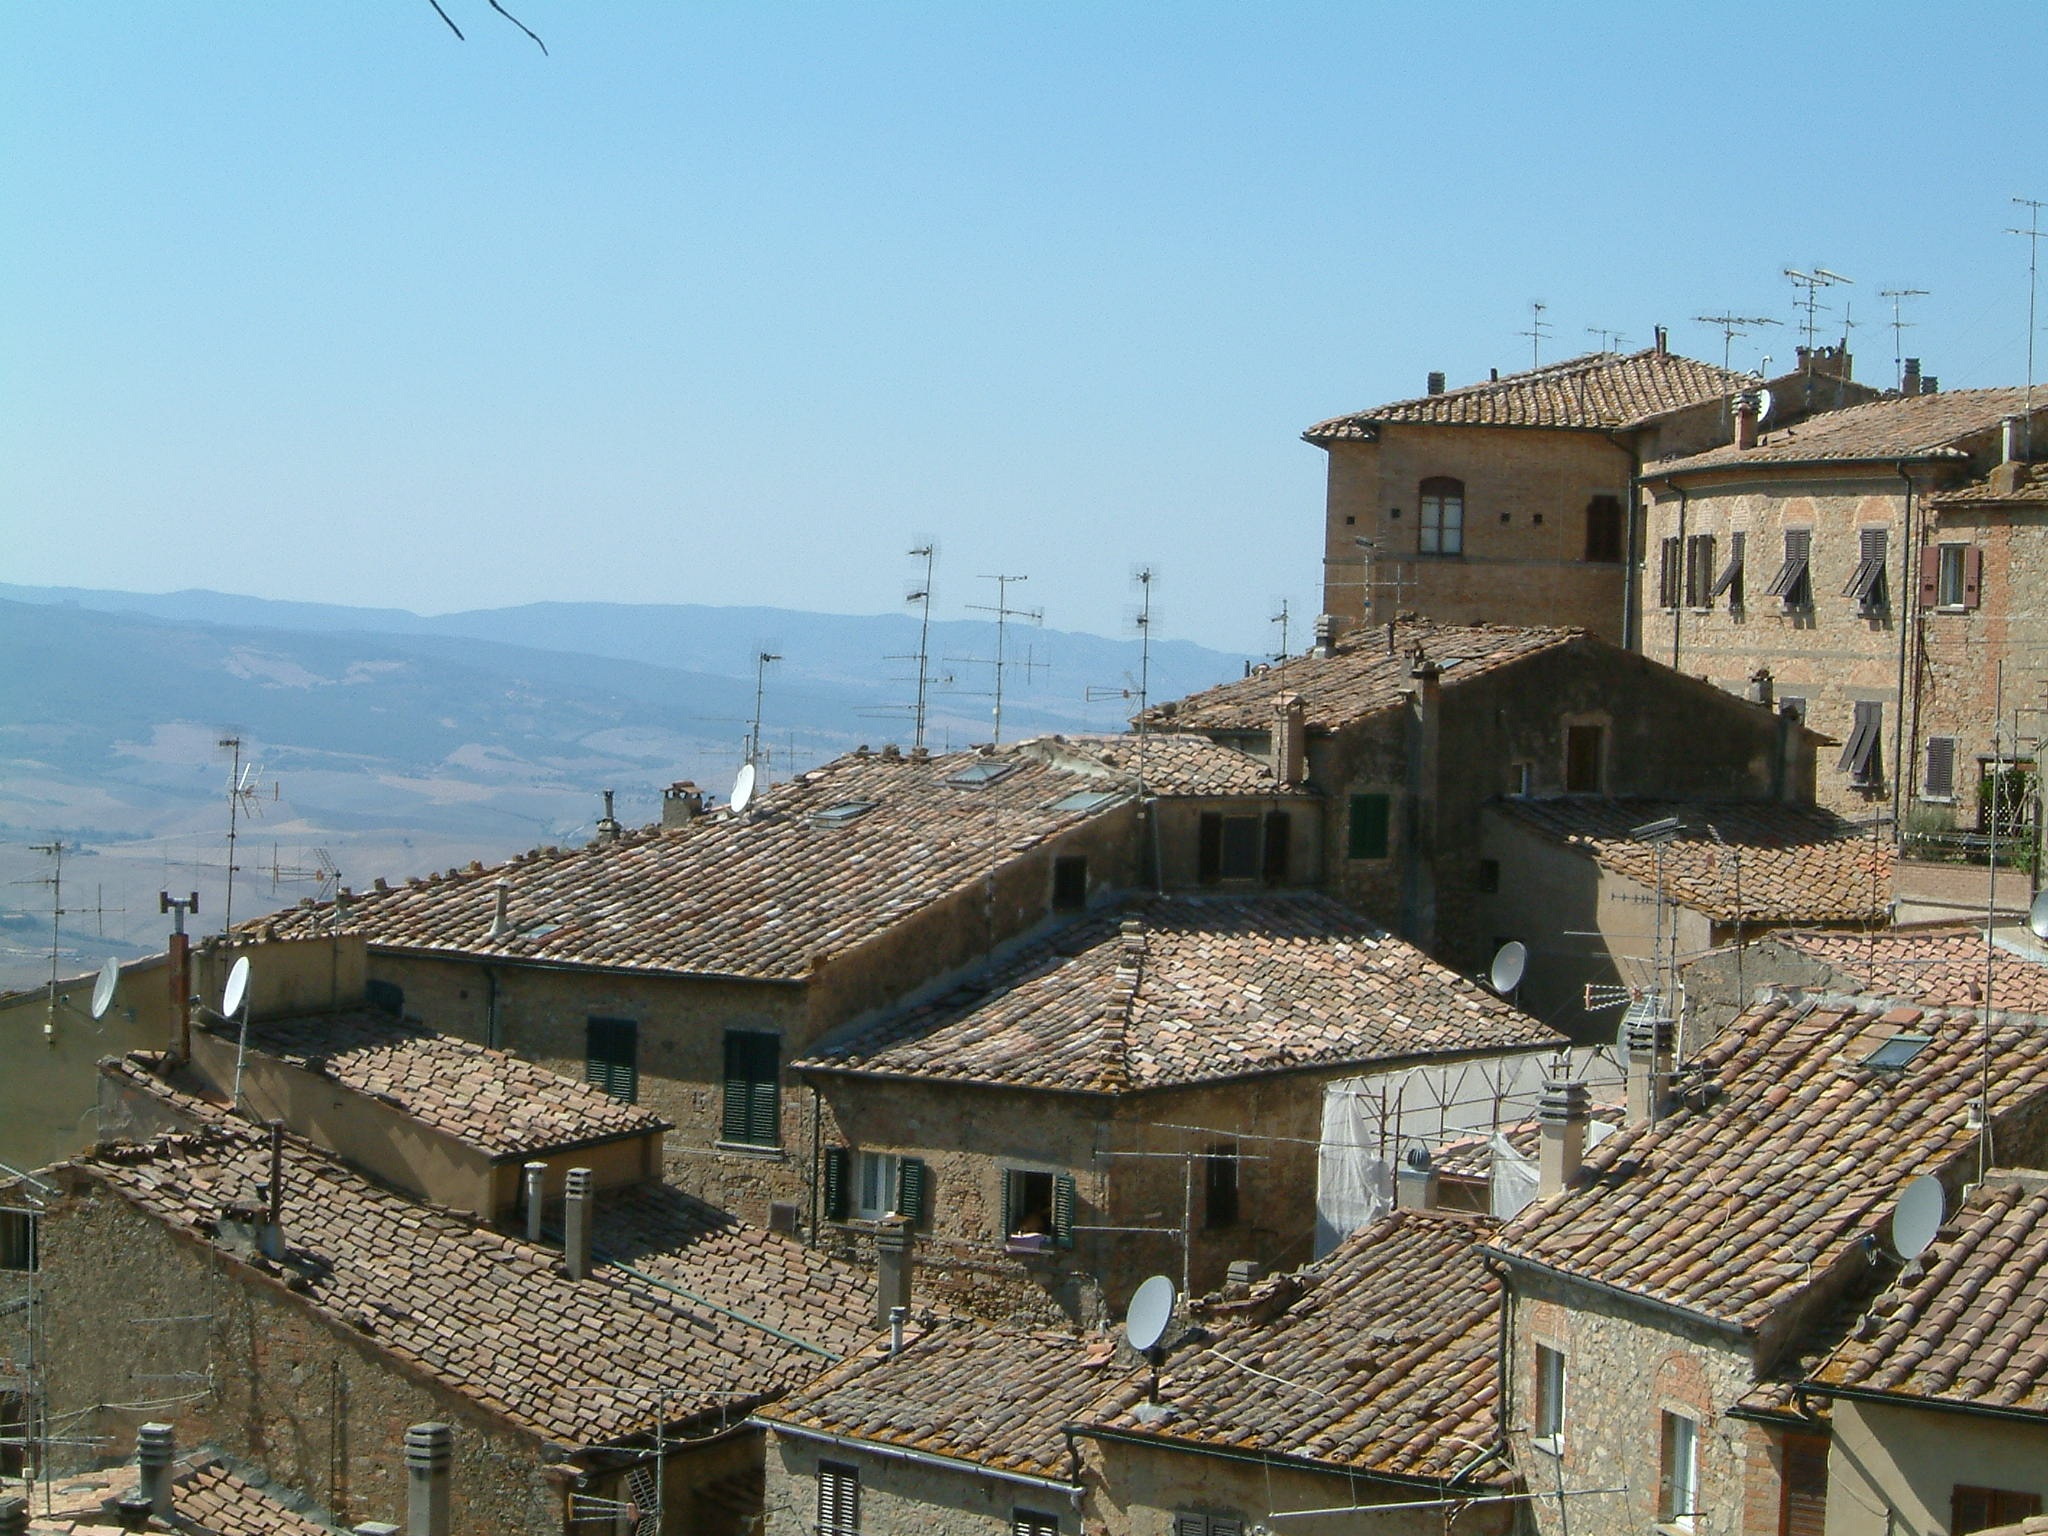
hill, town, view, city, cityscape, village, tuscany, fortification, tourism, roofs, neighbourhood, ancient history, residential area, human settlement